Frank La Roche

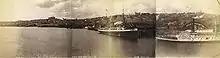
Panoramic photograph of the Seattle waterfront with T. J. Potter paddle steamer on right, 1891

Frank La Roche (June 20, 1853 – April 12, 1936) was an American photographer who captured scenes of the Klondike gold rush and Chilkoot trail as well as Seattle, Washington where he had a studio. He published a book of photographs with descriptions "En Route to the Klondike" in 1898.